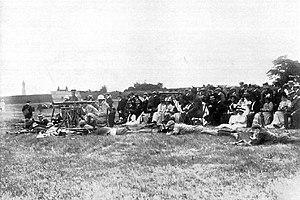
L'équipe britannique victorieuse, lors du 1000 yards rifle libre, couché (JO de Londres, 1908, Bisley Rifle Range, conté de Surrey).
Quinze épreuves de tir sont disputées lors des Jeux olympiques d'été de 1908 à Londres. La majorité ont lieu au Bisley Rifle Range. Le tir aux pigeons d'argile a lieu à l'Uxendon Shooting School Club de Brent.